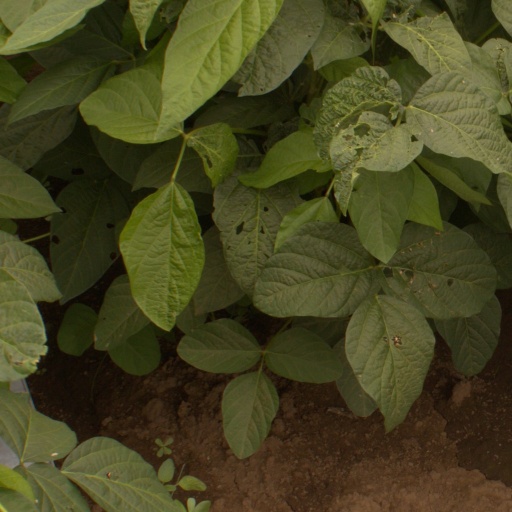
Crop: soybean